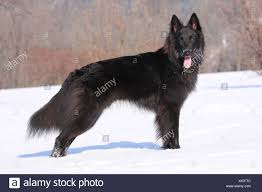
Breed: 227-n000070-groenendael